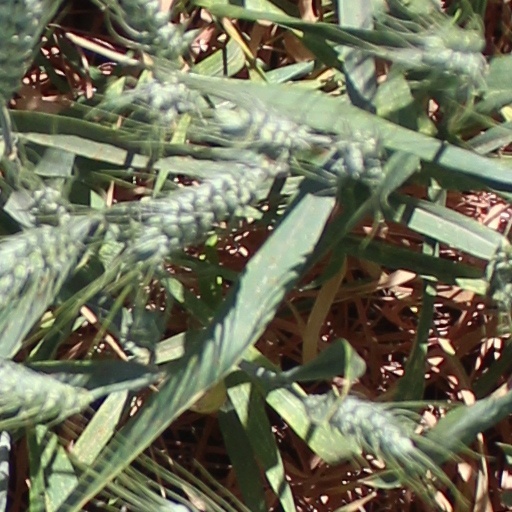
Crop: wheat